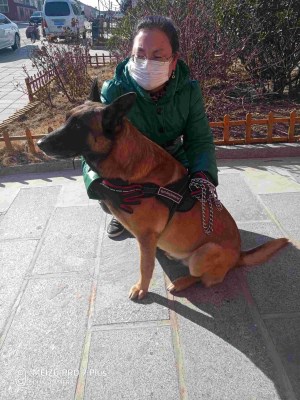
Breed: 233-n000071-malinois